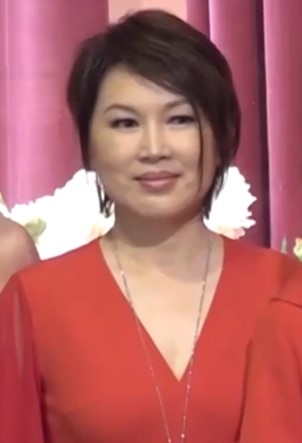
เฉิน ซิ่วเหวิน

| name = เฉิน ซิ่วเหวิน陳秀雯
| image = 陳秀雯.jpg
| caption = เฉิน ซิ่วเหวิน ใน พ.ศ. 2562
| birth_place = ฮ่องกงของบริเตน|ฮ่องกง
| occupation = นักแสดง
| years_active = พ.ศ. 2522–ปัจจุบัน
เฉิน ซิ่วเหวิน (จีน:陳秀雯;อังกฤษ:Amy Chan, เกิด 7 มกราคม พ.ศ. 2505) เป็นนักแสดงชาวฮ่องกง ที่มีผลงานยอดนิยมมากมายในอดีต
เฉินซิ่วเหวิน โด่งดังจากสถานีโทรทัศน์ค่าย เอทีวี มาตั้งแต่ปลายยุค 70 ผลงานดังๆ อย่าง "ฤทธิ์หมัดสะท้านบู๊ลิ้ม" (เวอร์ชันวั่นจื่อเหลียง) ภาค สอง, กระบี่มรกต กับ เดวิด เจียง นับได้ว่า เฉินซิ่วเหวินเป็นดาราแถวหน้าคนหนึ่งในปลายยุค70-ต้น80 แต่ทว่าความดังนั้นก็ไม่อาจสู้ดาราสาวทางฝั่งสถานีโทรทัศน์ทีวีบี ได้ เนื่องจากการตลาดและการประชาสัมพันธ์รวมถึงสื่อต่างๆ ของทางสถานีโทรทัศน์ค่าย เอทีวี นั้นไม่ค่อยมีการโปรโมตเหมือนทางค่ายสถานีโทรทัศน์ทีวีบี หลังจากละครเรื่อง "กระบี่มรกต" ชื่อเสียงของเธอก็เริ่มลดลงจนกระทั่งมาโด่งดังอีกครั้ง เมื่อตอนย้ายค่ายมาสถานีโทรทัศน์ทีวีบี
==ผลงาน==
*จางซันฟง ฤทธิ์หมัดสะท้านบู๊ลิ้ม ภาค 2 (Tai Chi Master II 1980 RTV) มี 25 episodes กำกับการแสดงโดย หลี่ฮุ่ยหมิน Li Huimin นำแสดงโดย ว่าน จื่อเหลียง|ว่านจื่อเหลียง, เจิงเจียง Kenneth Tsang Kong, หลินกว๋อสง Lin Guoxiong, เลสลี จาง|เลสลี่ จาง Zhang Guorong (Leslie Cheung Kwok Wing) และ เฉินซิ่วเหวิน Chen Xiuwen
*ประกาศิตมังกรหยก (Green Dragon Conspiracy 1982 RTV) มี 20 episodes กำกับการแสดงโดย หลิวเจียเห่า Liu Jiahao เรื่องนี้ดัดแปลงมาจาก นวนิยายของ โกวเล้ง เรื่อง ศึกเสือหยกขาว นำแสดงโดย เดวิดเจียง David Chiang (Cheng Dai Wai) รับบท เจ้าเซวียน, อู่เว่ยกว๋อ Wu Wei Guo (Ng Wai-Kok) รับบท ฉวีอวี้, เฉินซิ่วเหวิน Amy Chan Sau-Man (Chen Xiu Wen) รับบท ซ่างกวนเพียนเพียน และ เยี่ยอวี้ผิง Yip Yuk Ping (Ye Yu Ping) รับบท เจ้าชิงชิง
==อ้างอิง==
* เวํปส่วนตัวของ เฉินซิ่วเหวิน
* ย้อนวันวาน เฉินซิ่วเหวิน
* ประวัติ เฉินซิ่วเหวิน
==แหล่งข้อมูล==
*
*
หมวดหมู่:นักแสดงฮ่องกง
หมวดหมู่:นักแสดงภาพยนตร์ฮ่องกง
หมวดหมู่:นักแสดงทีวีบี
หมวดหมู่:นักแสดงหญิงเชื้อสายจีน
หมวดหมู่:นักแสดงละครโทรทัศน์หญิงชาวฮ่องกง
หมวดหมู่:นักแสดงหญิงชาวฮ่องกงในศตวรรษที่ 20
หมวดหมู่:นักแสดงชาวฮ่องกงในศตวรรษที่ 20